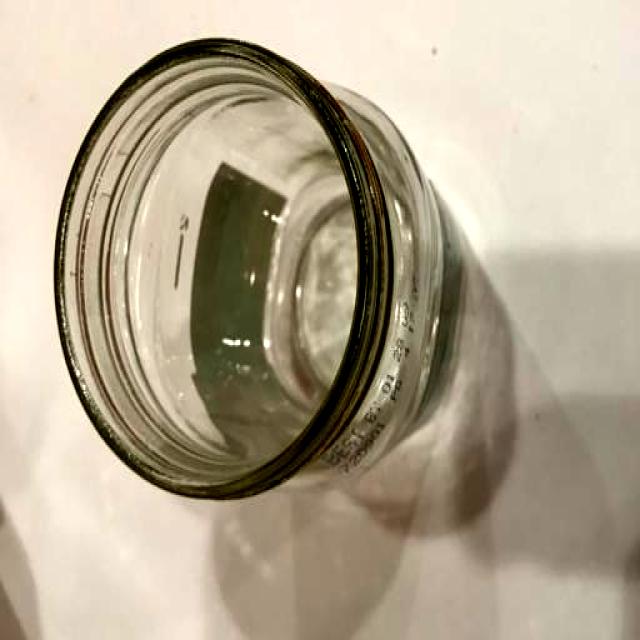
Label: Glass